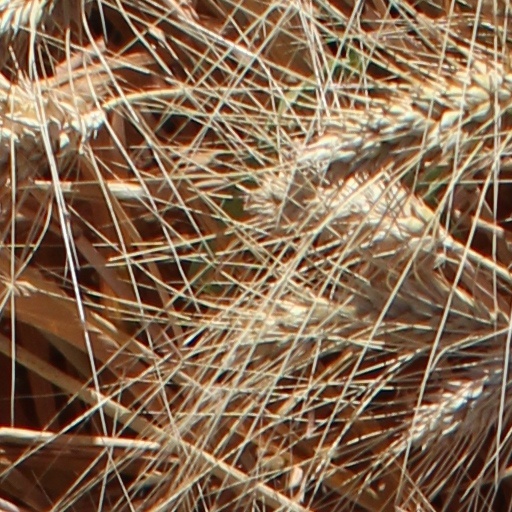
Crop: wheat